USU Botanical Center

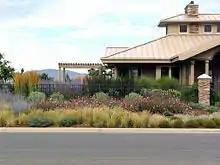
The Utah House project was developed from the grass roots out of concern for the environment. It is open to all visitors.

The USU Botanical Center is a botanical garden and a Utah State University distance education site located in Kaysville near Salt Lake City, Utah. The center offers educational opportunities for children and adults, all backed by USU Extension. It is home to an arboretum arranged according to the irrigation needs of its more than 300 trees and shrubs, gardens and home landscapes that demonstrate wise water use and research aimed at conserving the region's rich array of plants.